Crokinole

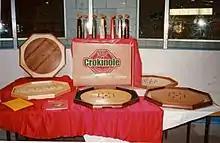
World Crokinole Championship 1999

The World Crokinole Championship (WCC) tournament has been held annually since 1999 on the first Saturday of June in Tavistock, Ontario. Tavistock was chosen as the host city because it was the home of Eckhardt Wettlaufer, the maker of the earliest known board. The tournament has seen registration from every Canadian province, several American states, Germany, Australia, Spain and the UK.